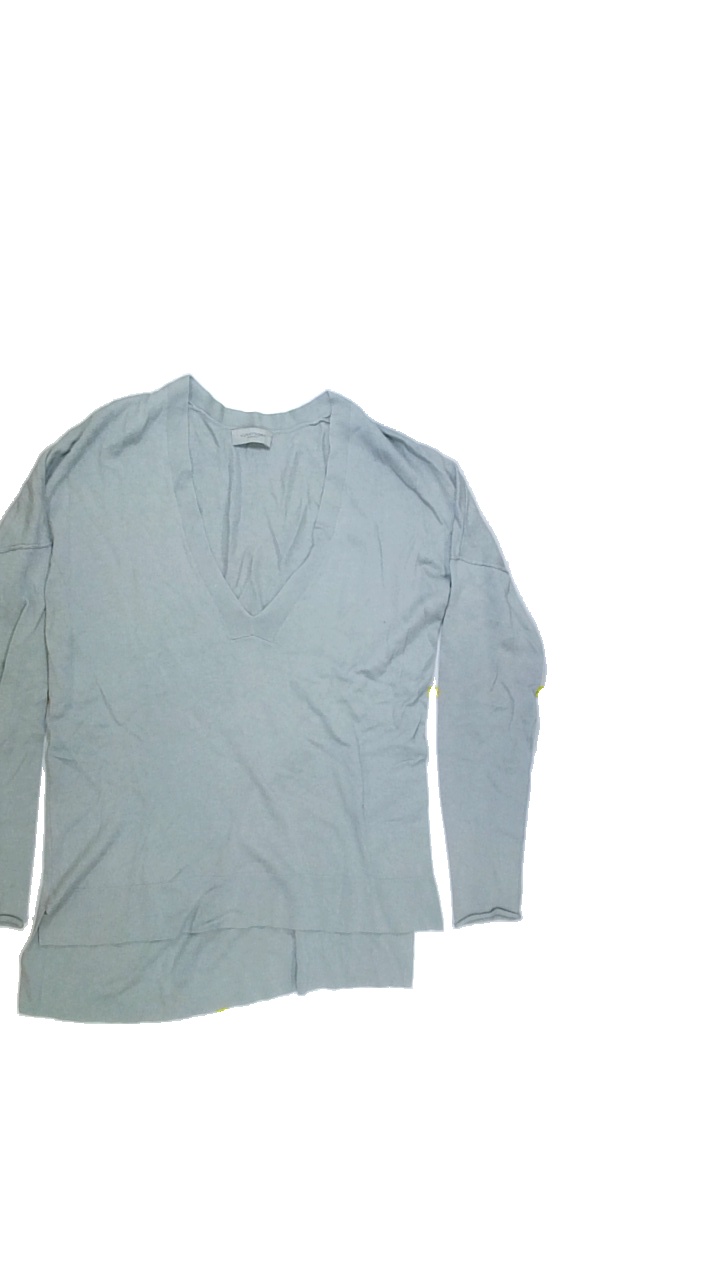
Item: Sweater (Ladies)
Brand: Hunkydory
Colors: Green
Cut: Regular, V-collar
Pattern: Plain
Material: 47%wool 38%viscose 10%nylon 5%cashmere
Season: All
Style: No trend
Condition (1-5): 4
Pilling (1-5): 3
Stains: No
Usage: Export
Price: <50